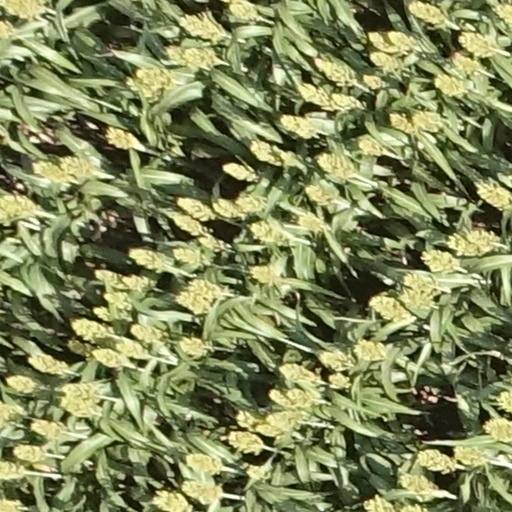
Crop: sorghum